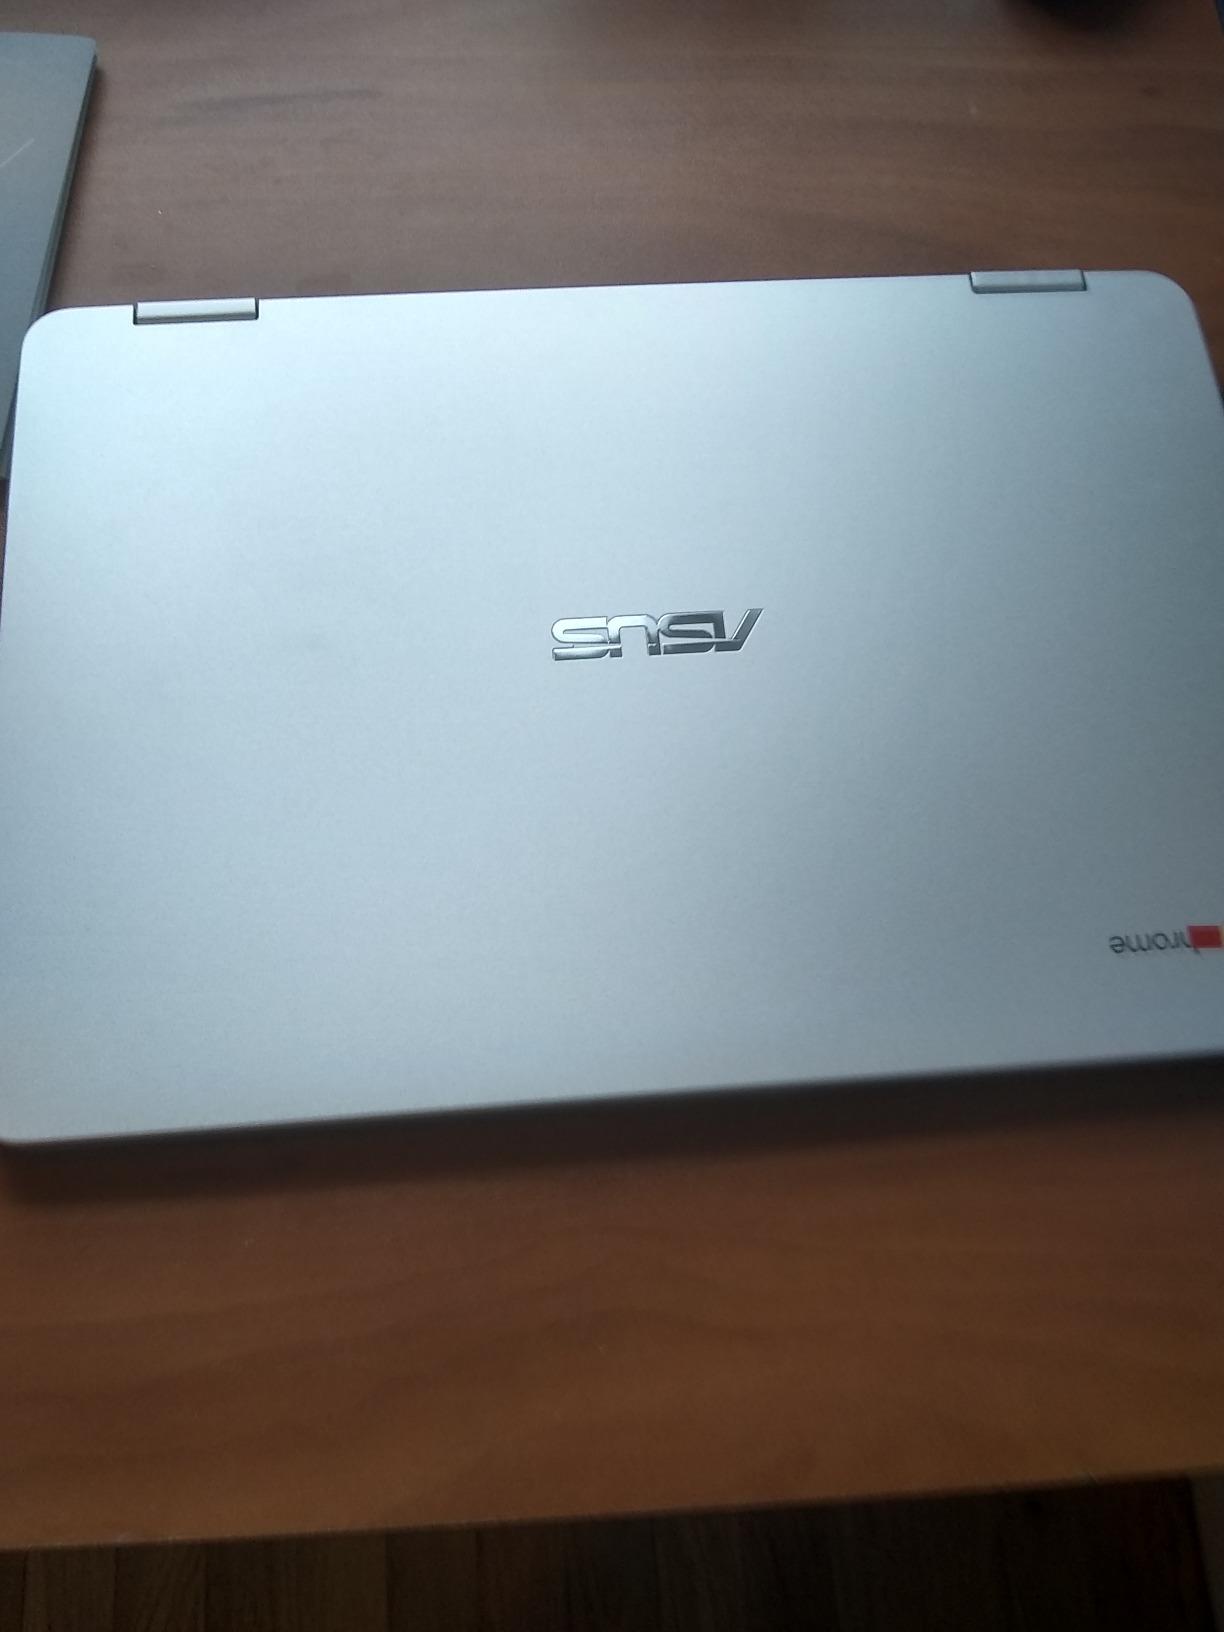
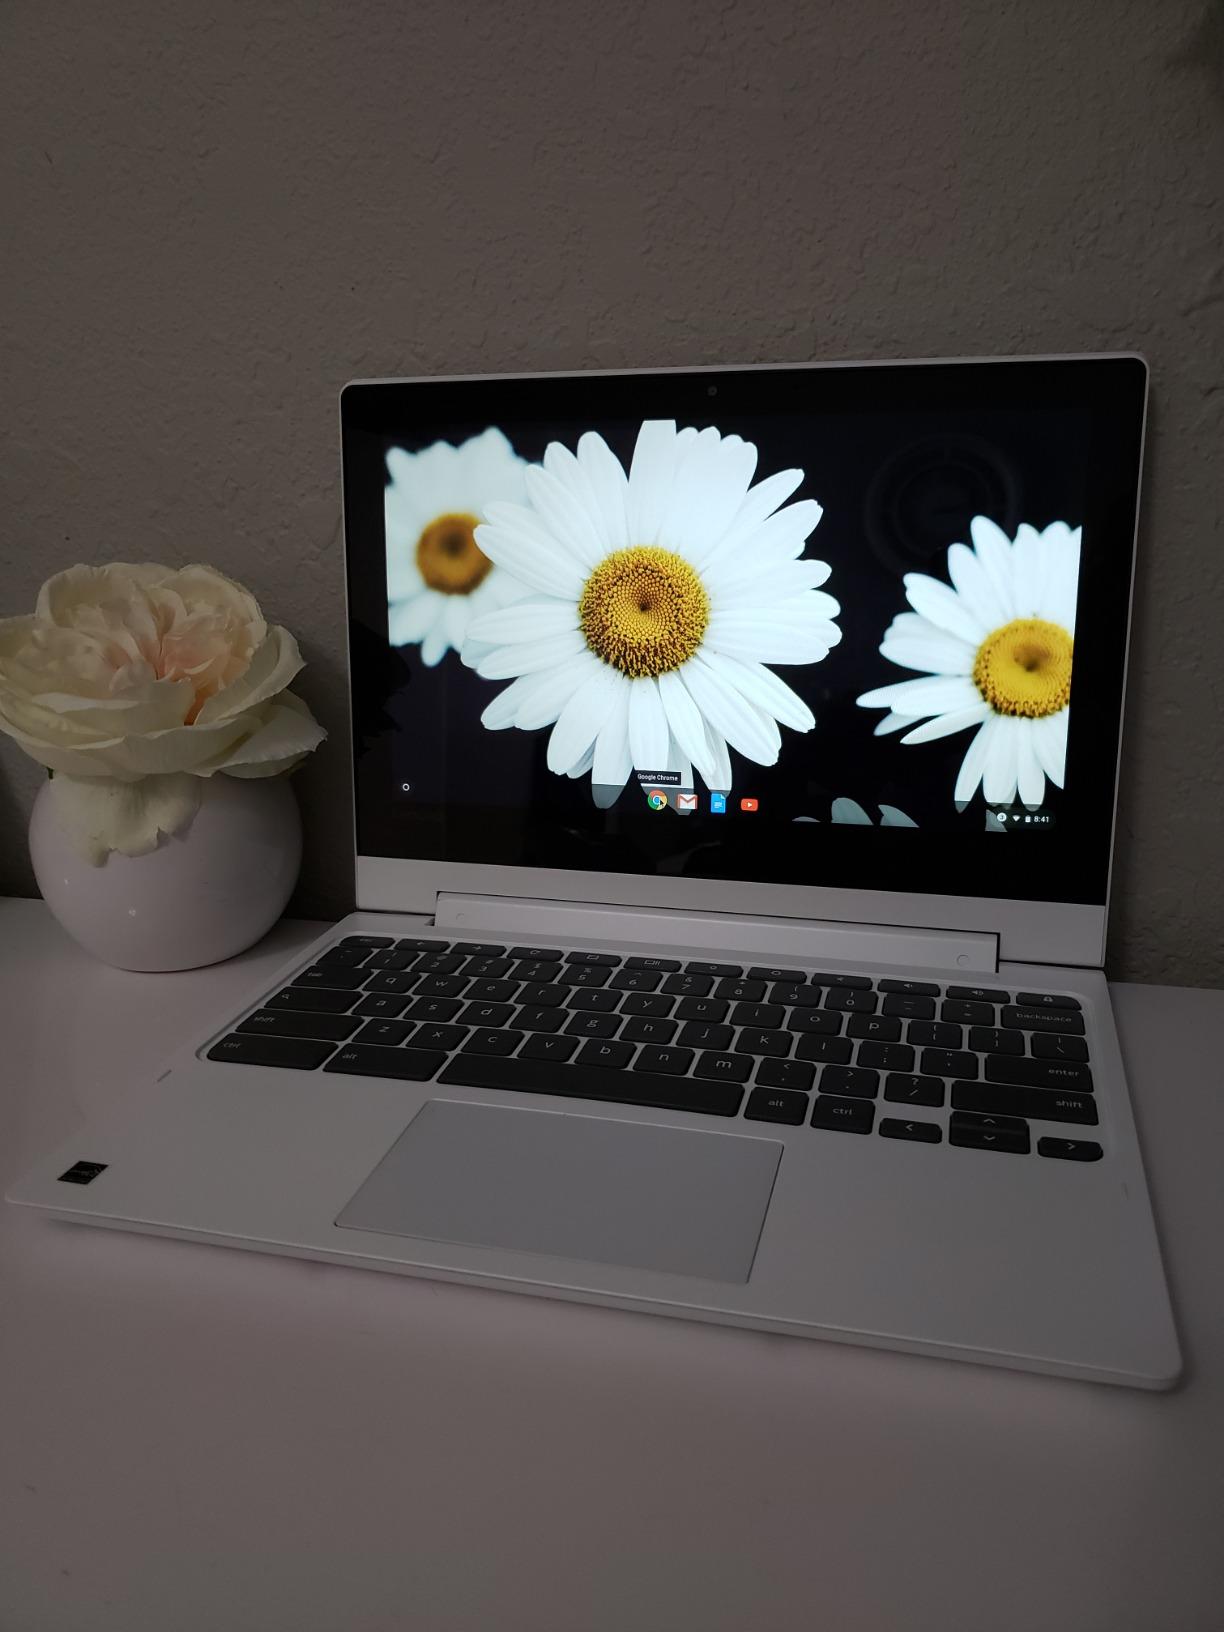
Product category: laptop
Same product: no